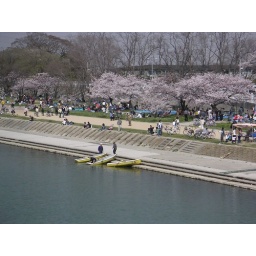
Some boats wait to be taken for a spin in front of blooming cherry trees along the Mukogawa.